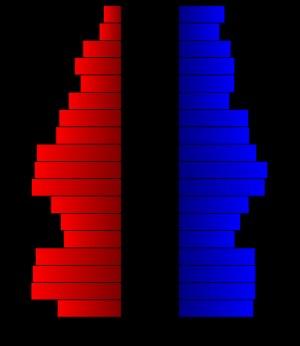
Le comté de Clark est un comté situé dans l'État de l'Illinois, aux États-Unis. En recensement de 2010, sa population est de 16 335 habitants. Son siège est Marshall.